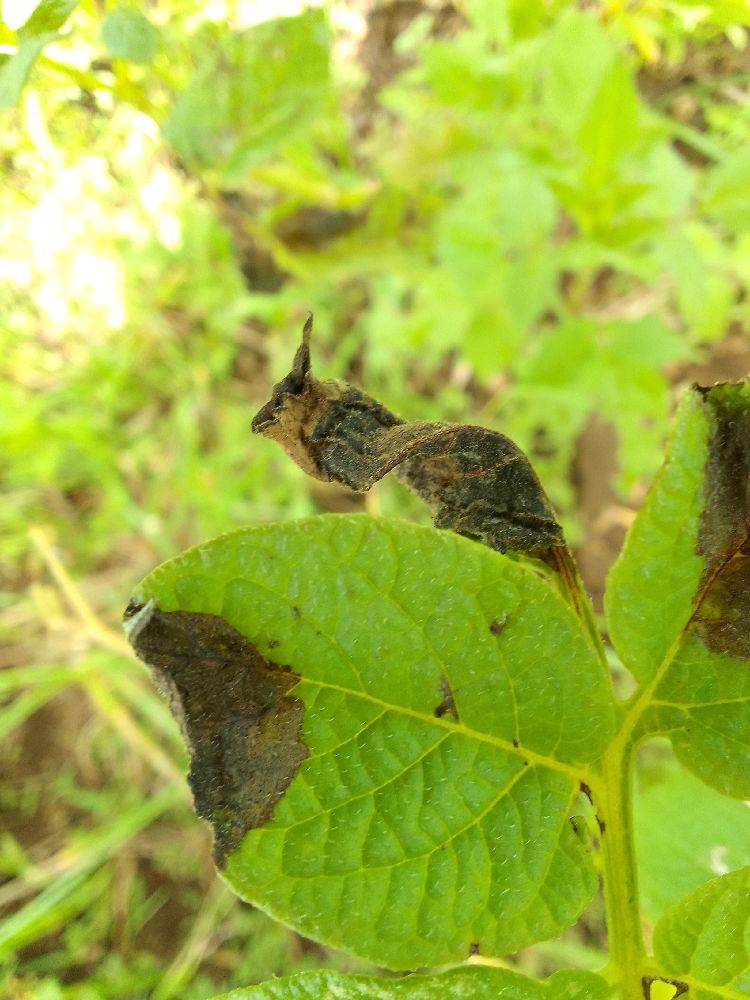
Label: Late blight